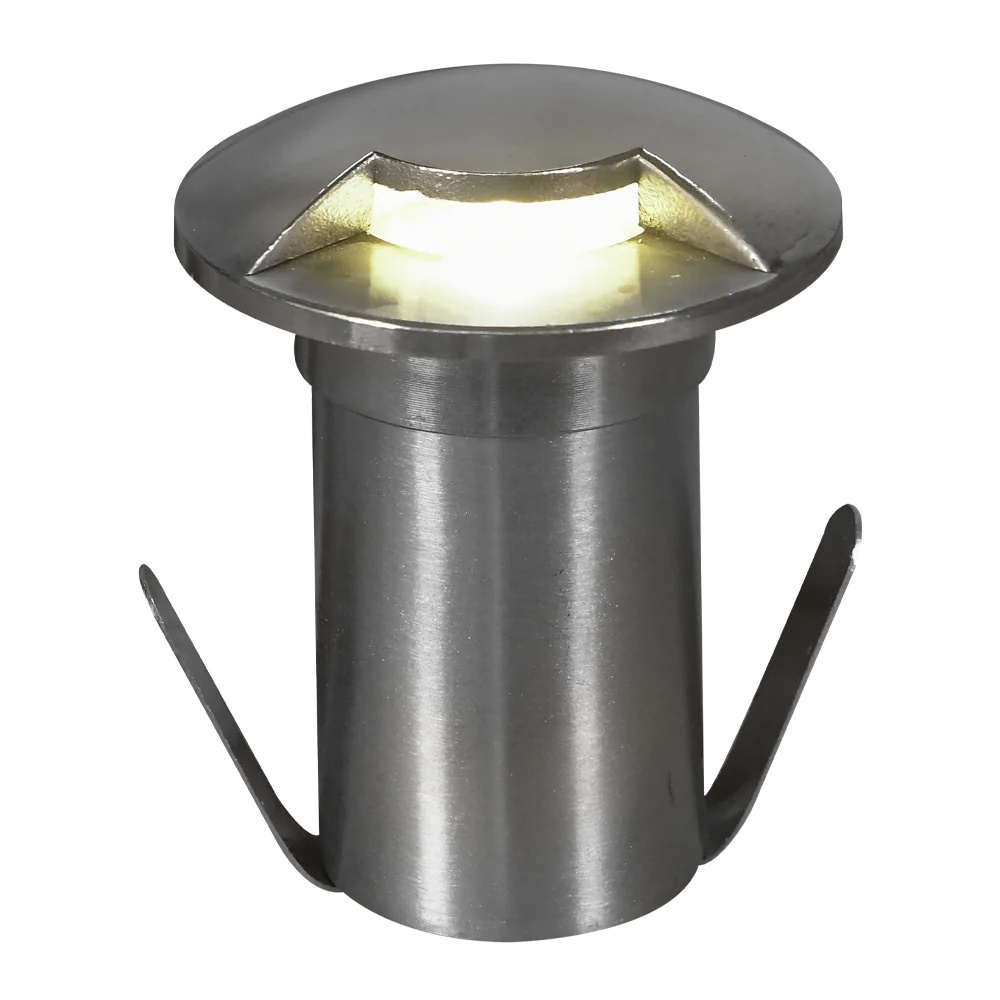
Abba Lighting 3W LED AC/DC 12V COB 3000K 170LM Stainless Steel Well Light
This monodirectional Stainless Steel Well light has an attractive and elegant look that will complete your deck or yard. This quality assured landscape LED low voltage Well light is built with heavy-duty stainless steel so that it is strong and durable. The built-in COB LED has 170 Lumens light quality and provides 3000K warm white light color temperature which develops cozy and peaceful weather. This has a narrow beam angle of 40 degrees to focus on the desired area. The size of this in-ground well light is 6″ (L) x 2″ (W). It is IP68 waterproof so whether the climate is wet or rainy, this fixture will work perfectly fine. 20″ of landscape wire is included with it for connecting and installation purposes. This product is CE/ROHS certified. Specifications Name Well Underground Body Material Heavy Duty Cast Stainless Steel Power 3W COB AC/DC 12V Finish Stainless Steel Light Color Temperature Warm White 3000K Size 2″ L x 2″ W x 6″ H Lumens 170 LM Beam Angle 40° Waterproof Rating IP65 Certified CE/ROHS Included 20″ Wire Case Quantity 50 Dimensions
Brand: Abba Lighting
Category: Home & Garden > Lighting > Landscape Pathway Lighting